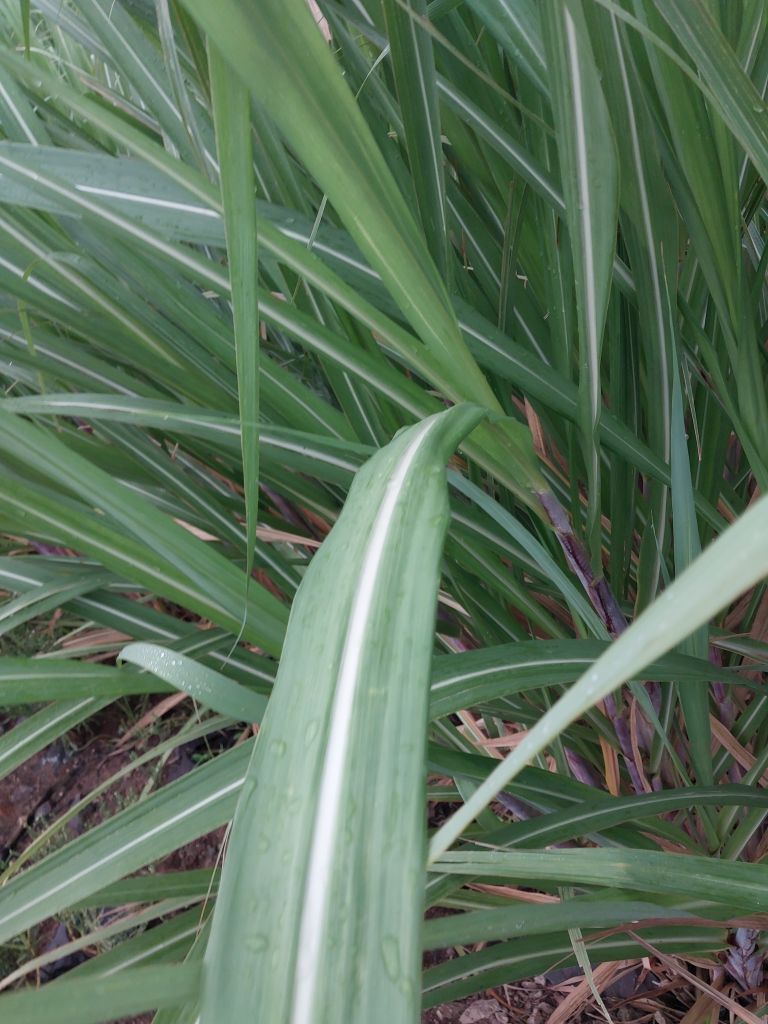
Label: Healthy